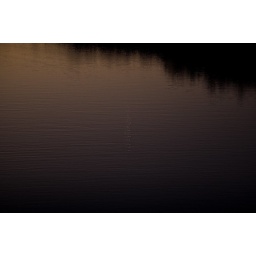
Faint glimmer of plane landing lights in the river